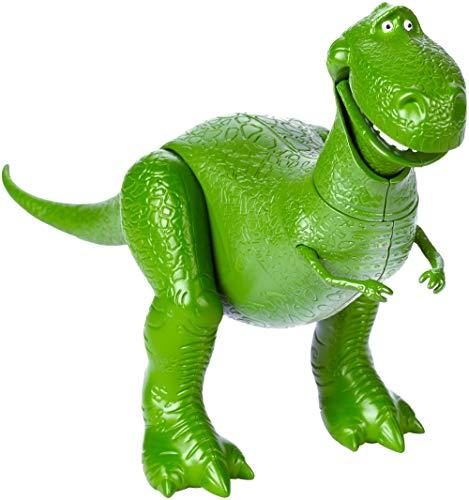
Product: Disney Pixar Toy Story Rex Figure, 7.8"
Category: Toys & Games | Toy Figures & Playsets | Action Figures
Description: Disney/Pixar Toy Story 4 Rex figure in movie-inspired relative scale.
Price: $12.50
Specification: ProductDimensions:4x10x6inches|ItemWeight:3.52ounces|ShippingWeight:7.8ounces(Viewshippingratesandpolicies)|ASIN:B07HD1DRCJ|Itemmodelnumber:GGX35|Manufacturerrecommendedage:36months-7years